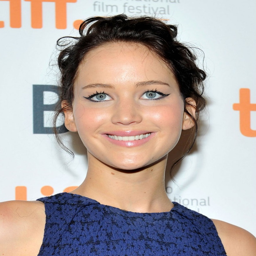
i dont know who thought those eyelashes were ok , but i wonder if it would work if i winged my eyeliner from the bottom outward